Three Rivers State Park

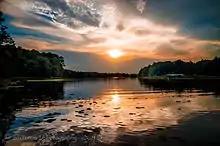
Sunset at Three Rivers State Park in Florida

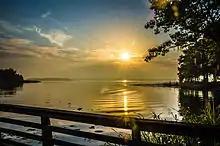
Sunrise at Three Rivers State Park in Florida

Three Rivers State Park is a Florida State Park located north of Sneads, on the shores of Lake Seminole near the Georgia border, in northwestern Florida. It is named for the main rivers associated with Lake Seminole: the Chattahoochee and the Flint (which flow into it from Georgia), and the Apalachicola (whose source is the lake itself.) The address is 7908 Three Rivers Park Road.